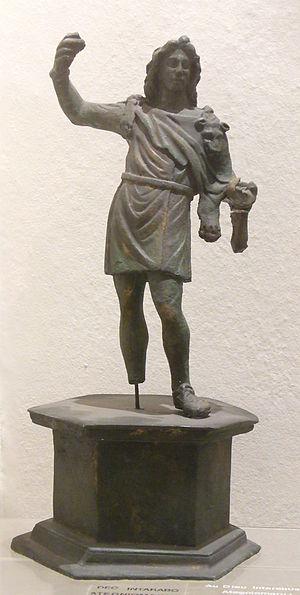
Le Musée Archéologique d'Arlon, est un musée belge situé à Arlon en Région wallonne qui réunit une importante collection de vestiges archéologiques mis au jour sur le territoire de la province de Luxembourg. Il est renommé pour sa section gallo-romaine, en particulier la collection de sculptures funéraires, qui est l'une des plus importantes d'Europe.
Intarabus était un dieu gaulois du panthéon des Trévires et des peuples voisins. On connaît son nom par neuf inscriptions sur un secteur relativement compact dans ce qui est aujourd'hui la Belgique, le Luxembourg, l'ouest de l'Allemagne et l'est de la France.